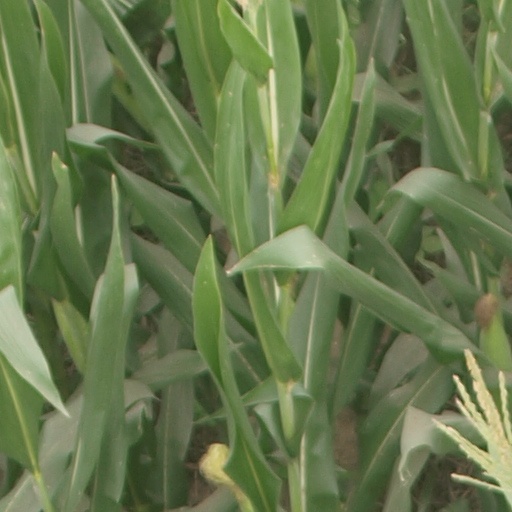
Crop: maize; corn